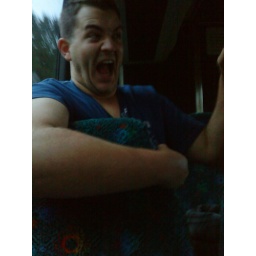
Our plant identification class took a fieldtrip up to a tree nursery in Buffalo